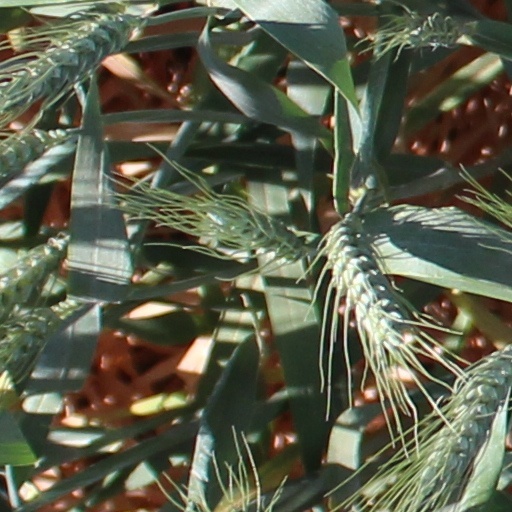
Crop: wheat